Danry Vásquez

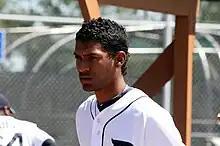
Vasquez with the Detroit Tigers

Danry Josué Vásquez Blanco (born January 8, 1994) is a Venezuelan professional baseball outfielder for the Tecolotes de los Dos Laredos of the Mexican League. In 2010, the Detroit Tigers signed Vásquez as an international free agent.